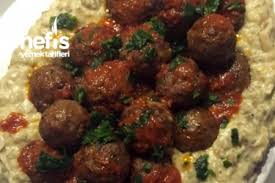
Yemek: hunkar_begendi